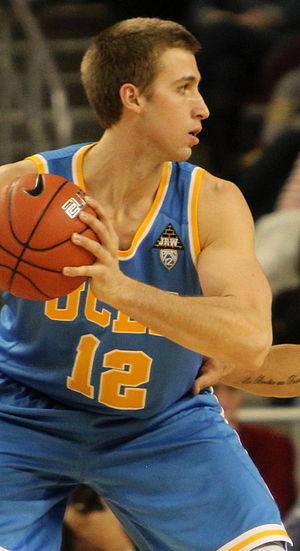
David Earl Wear, Jr., né le 21 septembre 1990 à Long Beach en Californie, est un joueur américain de basket-ball.